Paramanandayya Sishyulu

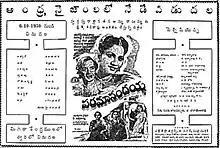
Theatrical release poster

Paramanandayya Sishyulu is a 1950 Indian Telugu-language swashbuckling comedy film, produced and directed by Kasturi Siva Rao under the Allied Productions banner. It stars Akkineni Nageswara Rao, Lakshmi Rajyam, C.S.R. with music jointly composed by Ogirala Ramachandra Rao and Susarla Dakshinamurthi. The film was a commercial failure.